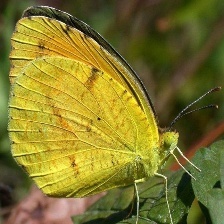
Species: SLEEPY ORANGE
Butterfly family (ImageNet category): sulphur_butterfly